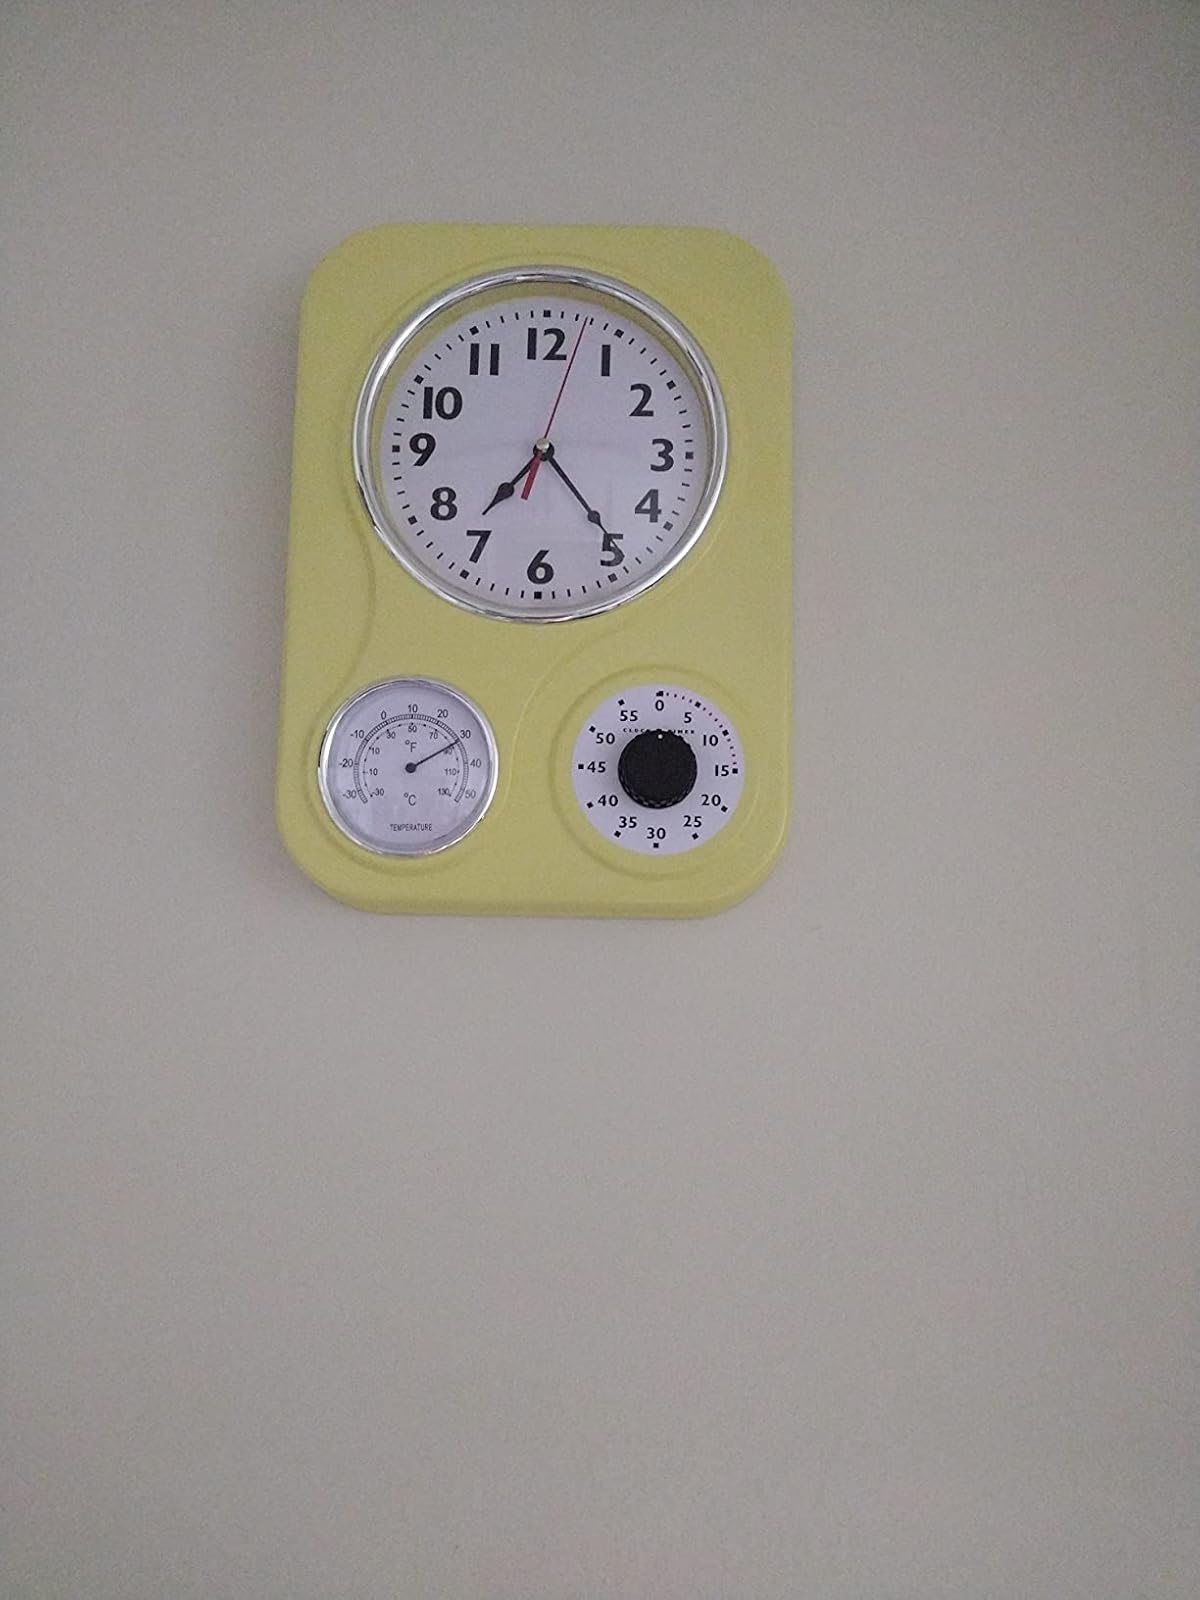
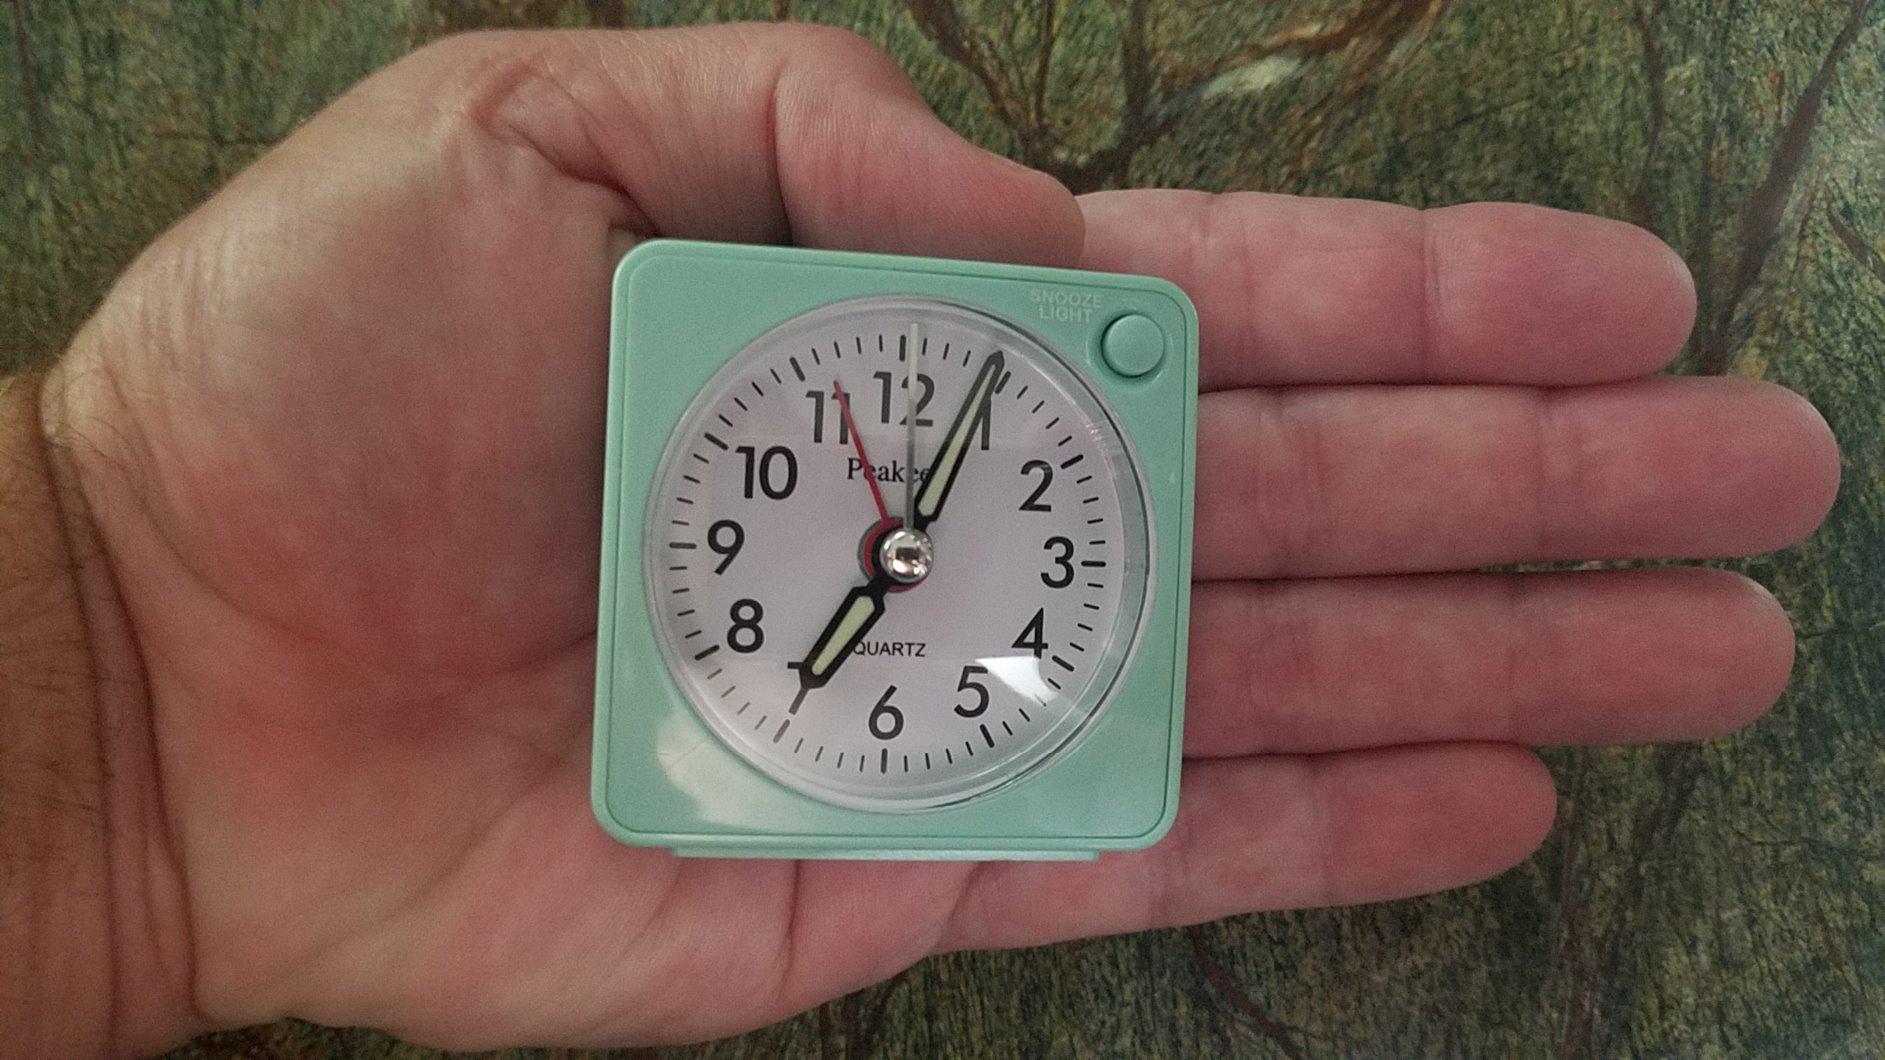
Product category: clock
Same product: no